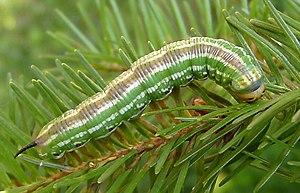
Le Sphinx du pin est une espèce de lépidoptères de la famille des Sphingidae, de la sous-famille des Sphinginae et de la tribu des Sphingini.